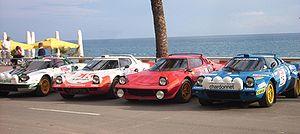
Lloret de Mar est une commune de la comarque de La Selva dans la province de Gérone en Catalogne. Elle est dotée d’excellentes plages de sable et possède une vue magnifique sur le château et le monument de « La Dona Marina ».
Bernard Darniche, né le 28 mars 1942 à Cenon, est un pilote français de rallyes automobiles. Sa calvitie lui valut le surnom populaire de « La Luge » dès 1967. Homme de circuit, il apprend du jour au lendemain à glisser sur terre, neige ou sable ce qui lui vaut le surnom " La Luge"
Michèle Mouton, née le 23 juin 1951 à Grasse, surnommée parfois par ses pairs français et la presse ouest-allemande Le beau volcan noir, est une pilote de rallye française, fille d'horticulteurs provençaux, dont la vocation première était de devenir éducatrice spécialisée pour adolescents en difficulté.